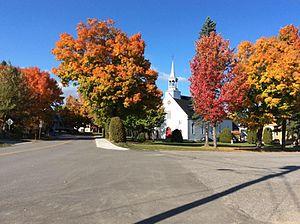
Église de Saint-Alphonse-Rodriguez
Saint-Alphonse-Rodriguez est une municipalité dans la municipalité régionale de comté de Matawinie au Québec, située dans la région administrative de Lanaudière. Elle est nommée en l'honneur du saint espagnol Alphonse Rodriguez.